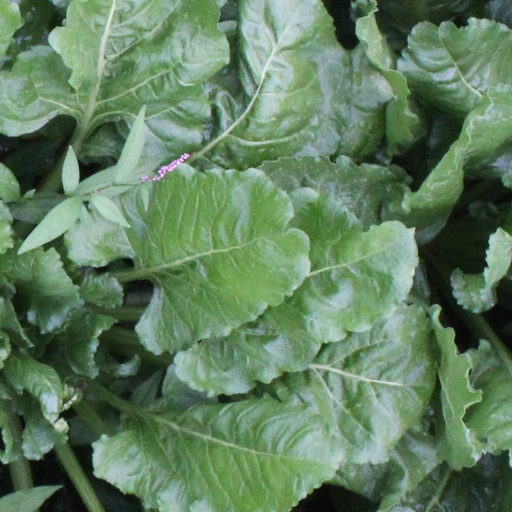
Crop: sugar beet